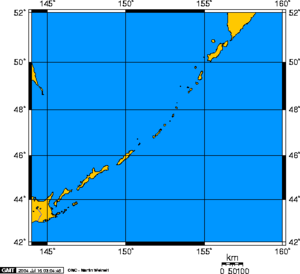
Un arc volcanique est un ensemble de volcans s'alignant plus ou moins selon une courbe. Ils naissent de la subduction d'une plaque océanique sous une plaque continentale ou une autre plaque océanique. Dans le cas d'une subduction sous une plaque océanique, les volcans forment des îles regroupées en un archipel. La plupart des arcs volcaniques forment la ceinture de feu du Pacifique.